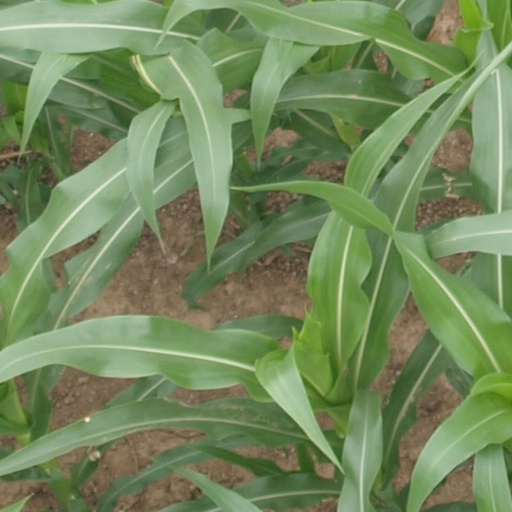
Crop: maize; corn